Sussex Drive

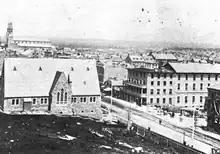
Sussex Street , taken from south of George Street. The Notre-Dame Cathedral Basilica spires are under construction in the background.

Sussex Drive is named after Prince Augustus Frederick, Duke of Sussex (1773–1843), son of King George III, and an early abolitionist.